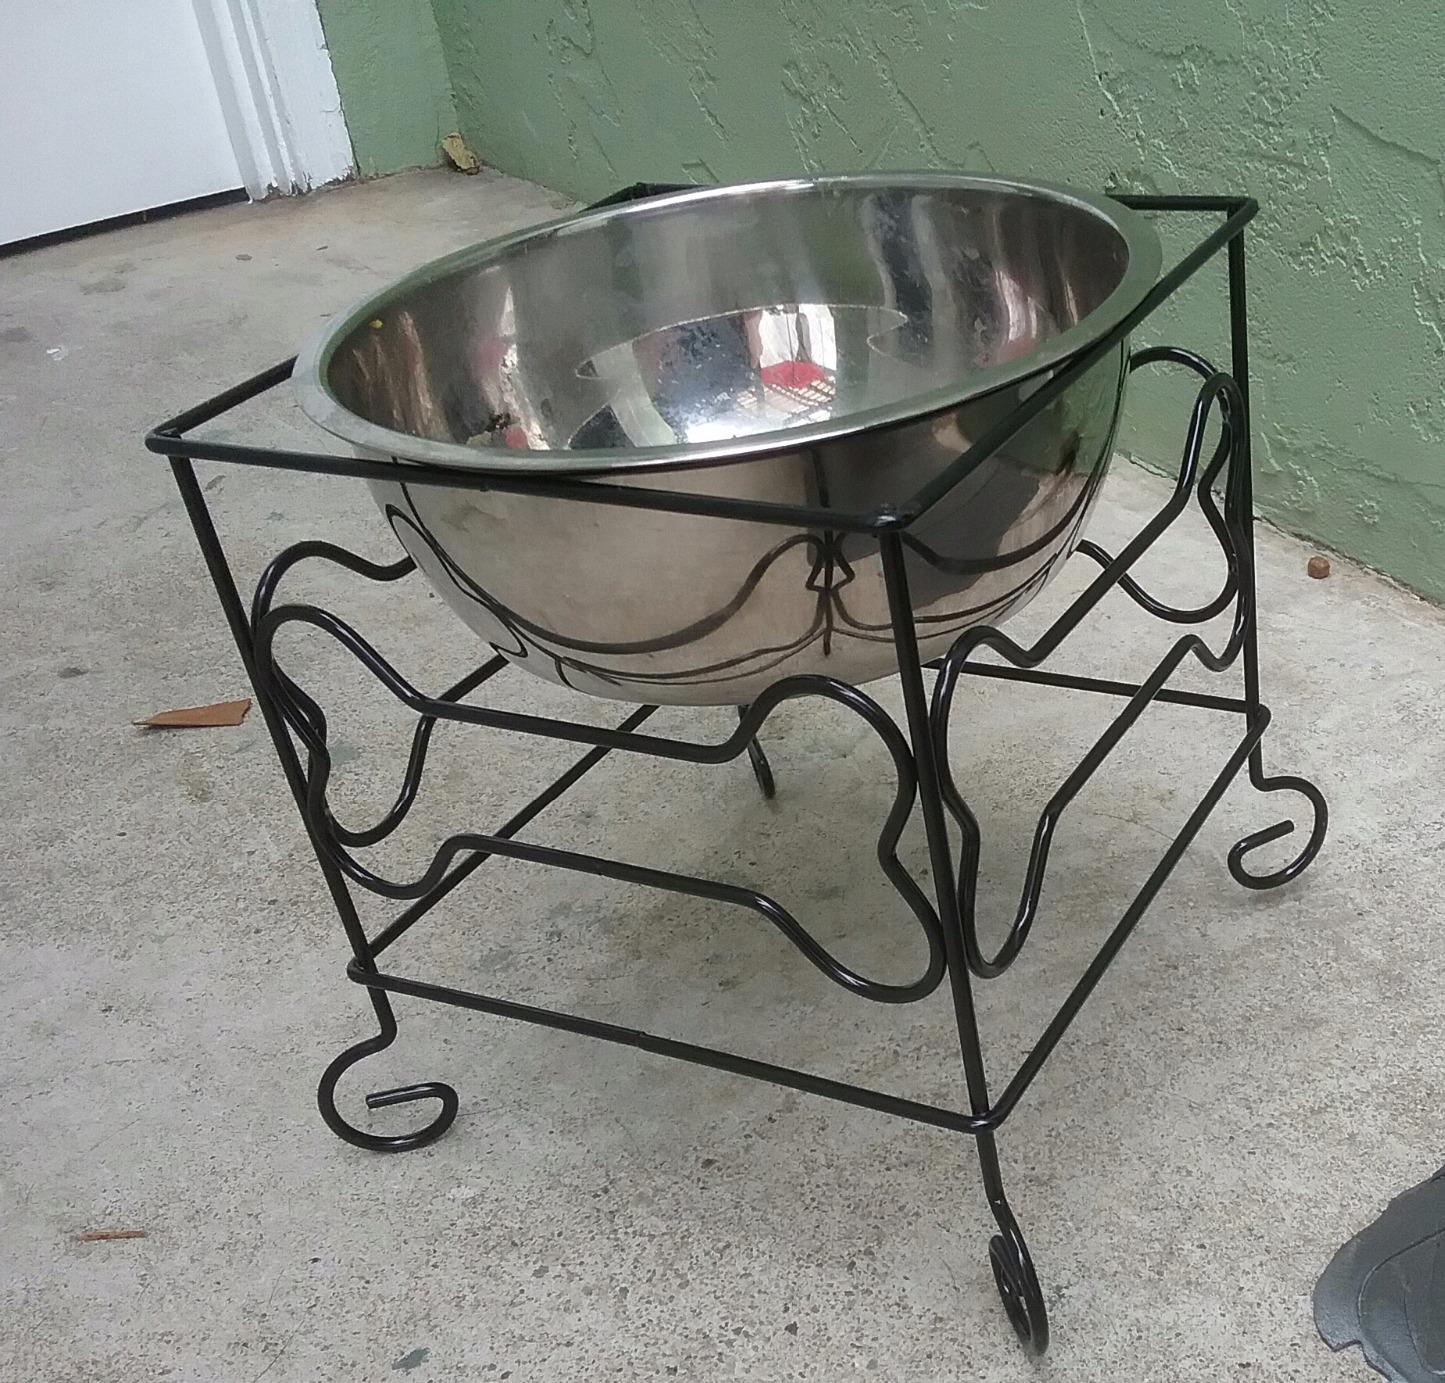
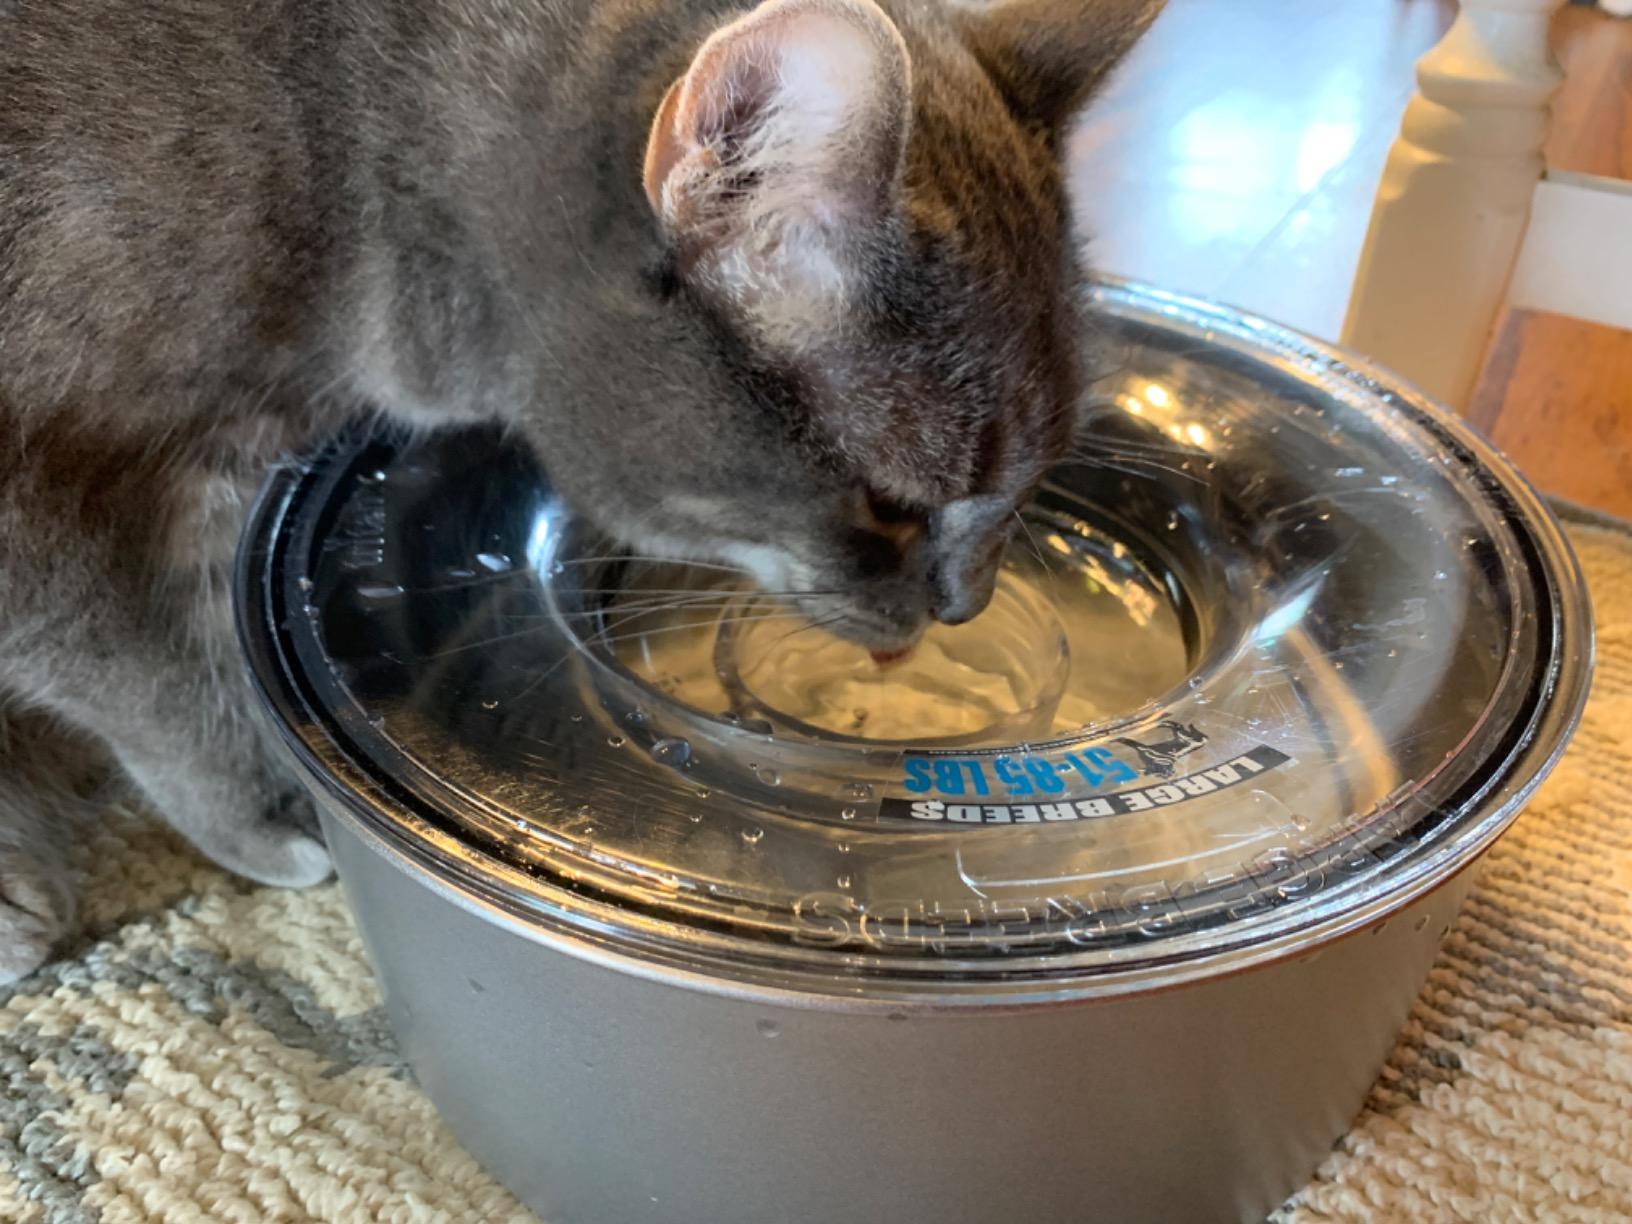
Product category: items_bowl
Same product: no